Manam Virumbuthe Unnai

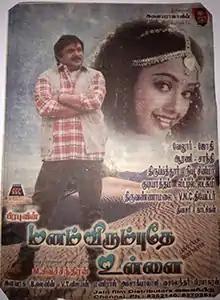
Poster

Manam Virumbuthe Unnai is a 1999 Indian Tamil-language romantic drama film directed by M. Sivachandran. The film stars Prabhu, Meena, Karan and Rajiv Krishna. It was released on 17 December 1999.